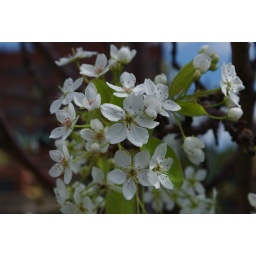
flowers in tree